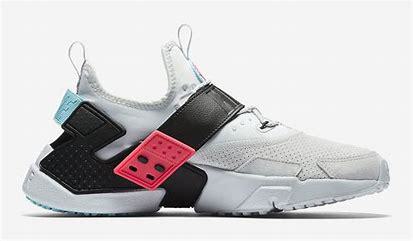
Brand: Nike
Model: Air Huarache Drift